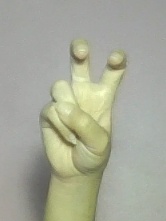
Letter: toot